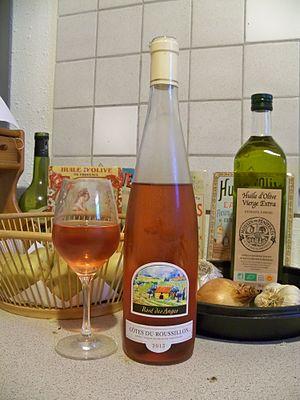
bouteille de Rosé des Anges rosé
Le Côtes du Roussillon est un vin d'appellation d'origine contrôlée produit autour de Perpignan dans les Pyrénées-Orientales, et dans toute la plaine du Roussillon.